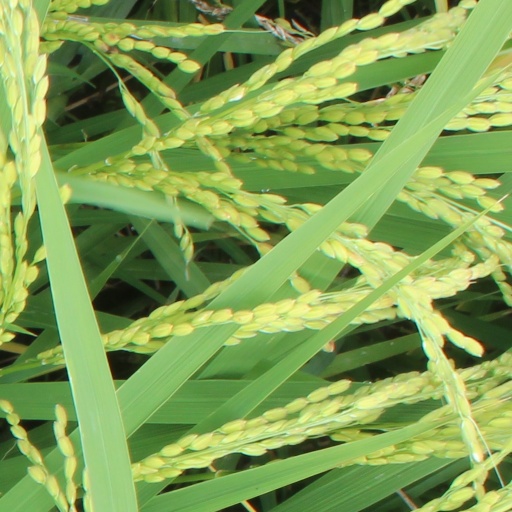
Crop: rice